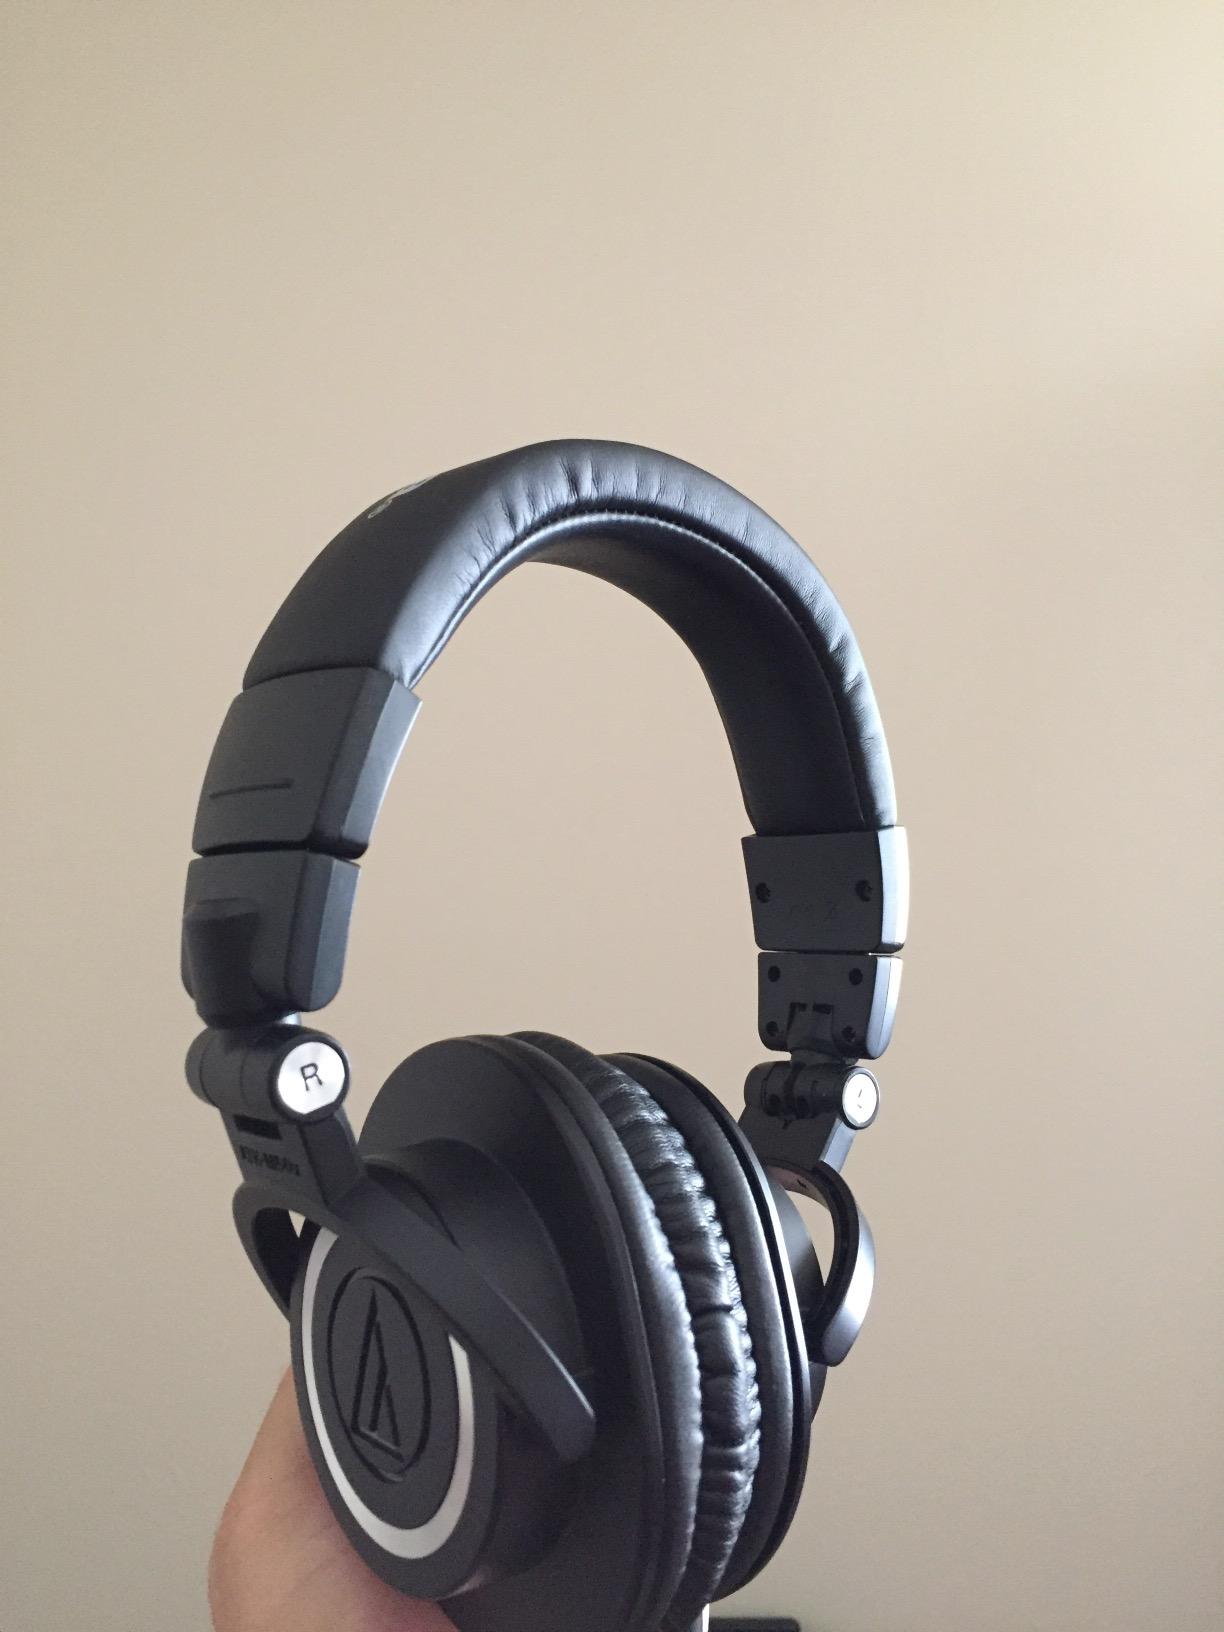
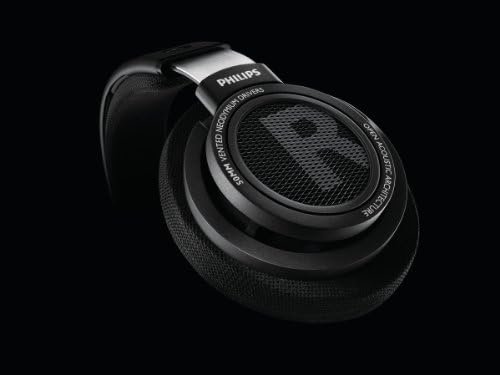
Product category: headphones
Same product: no